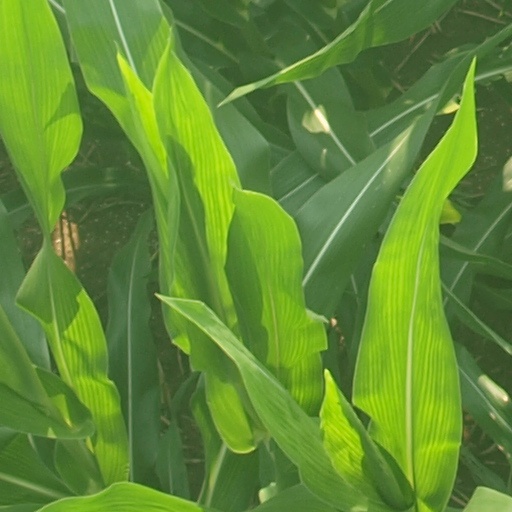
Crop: maize; corn